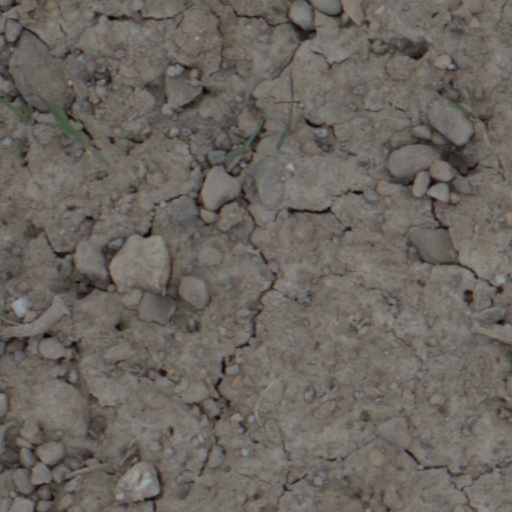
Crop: wheat